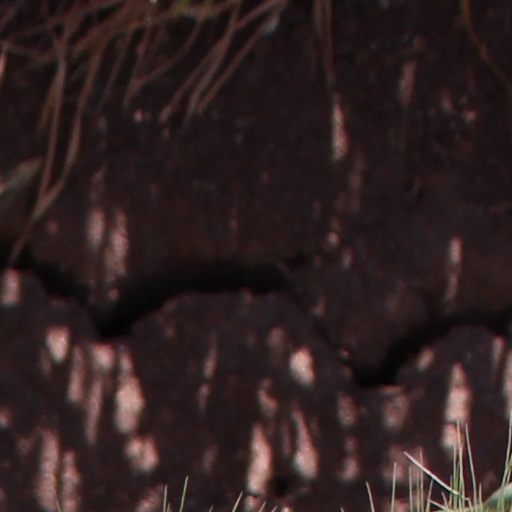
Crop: wheat